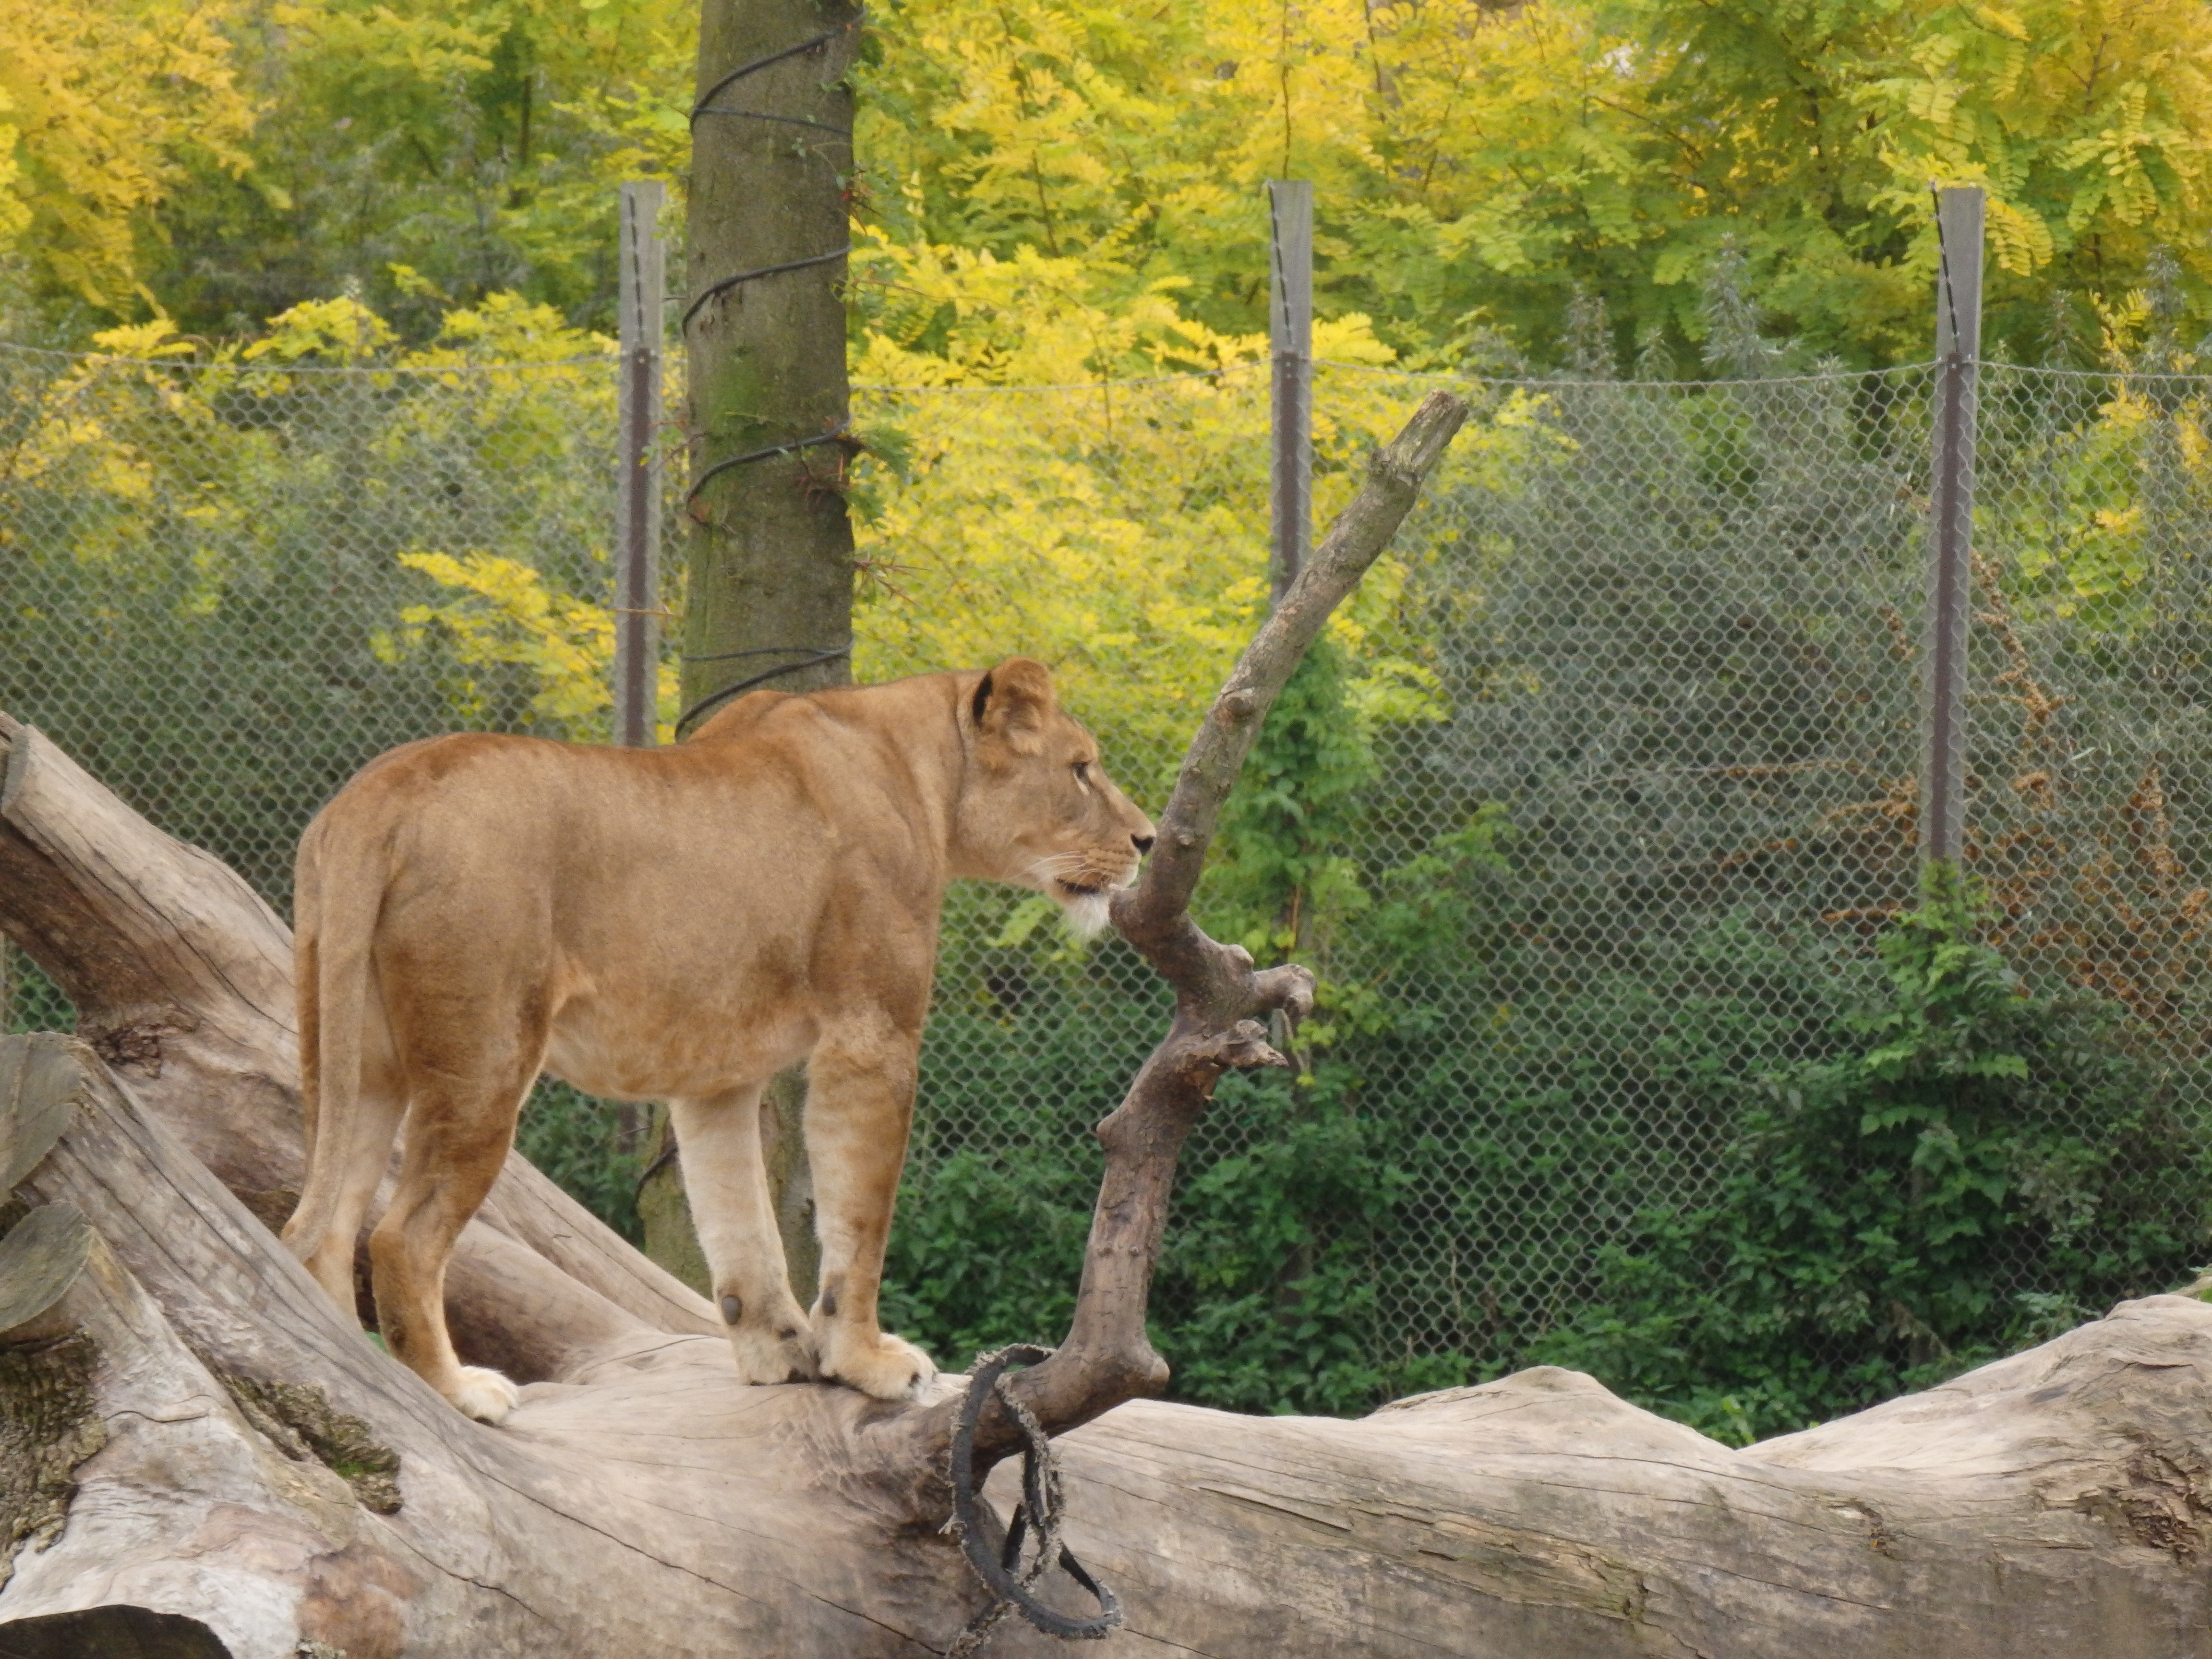
wilderness, adventure, recreation, wildlife, zoo, jungle, fauna, savanna, lion, safari, big cats, outdoor recreation, cat like mammal